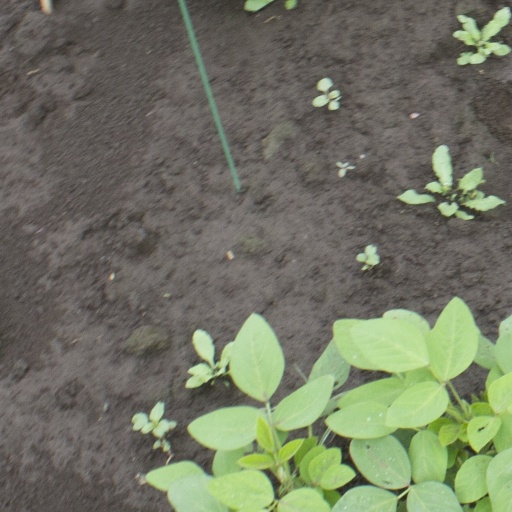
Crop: soybean